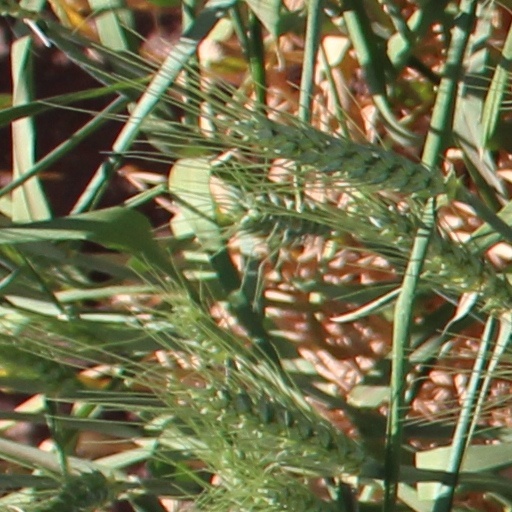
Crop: wheat